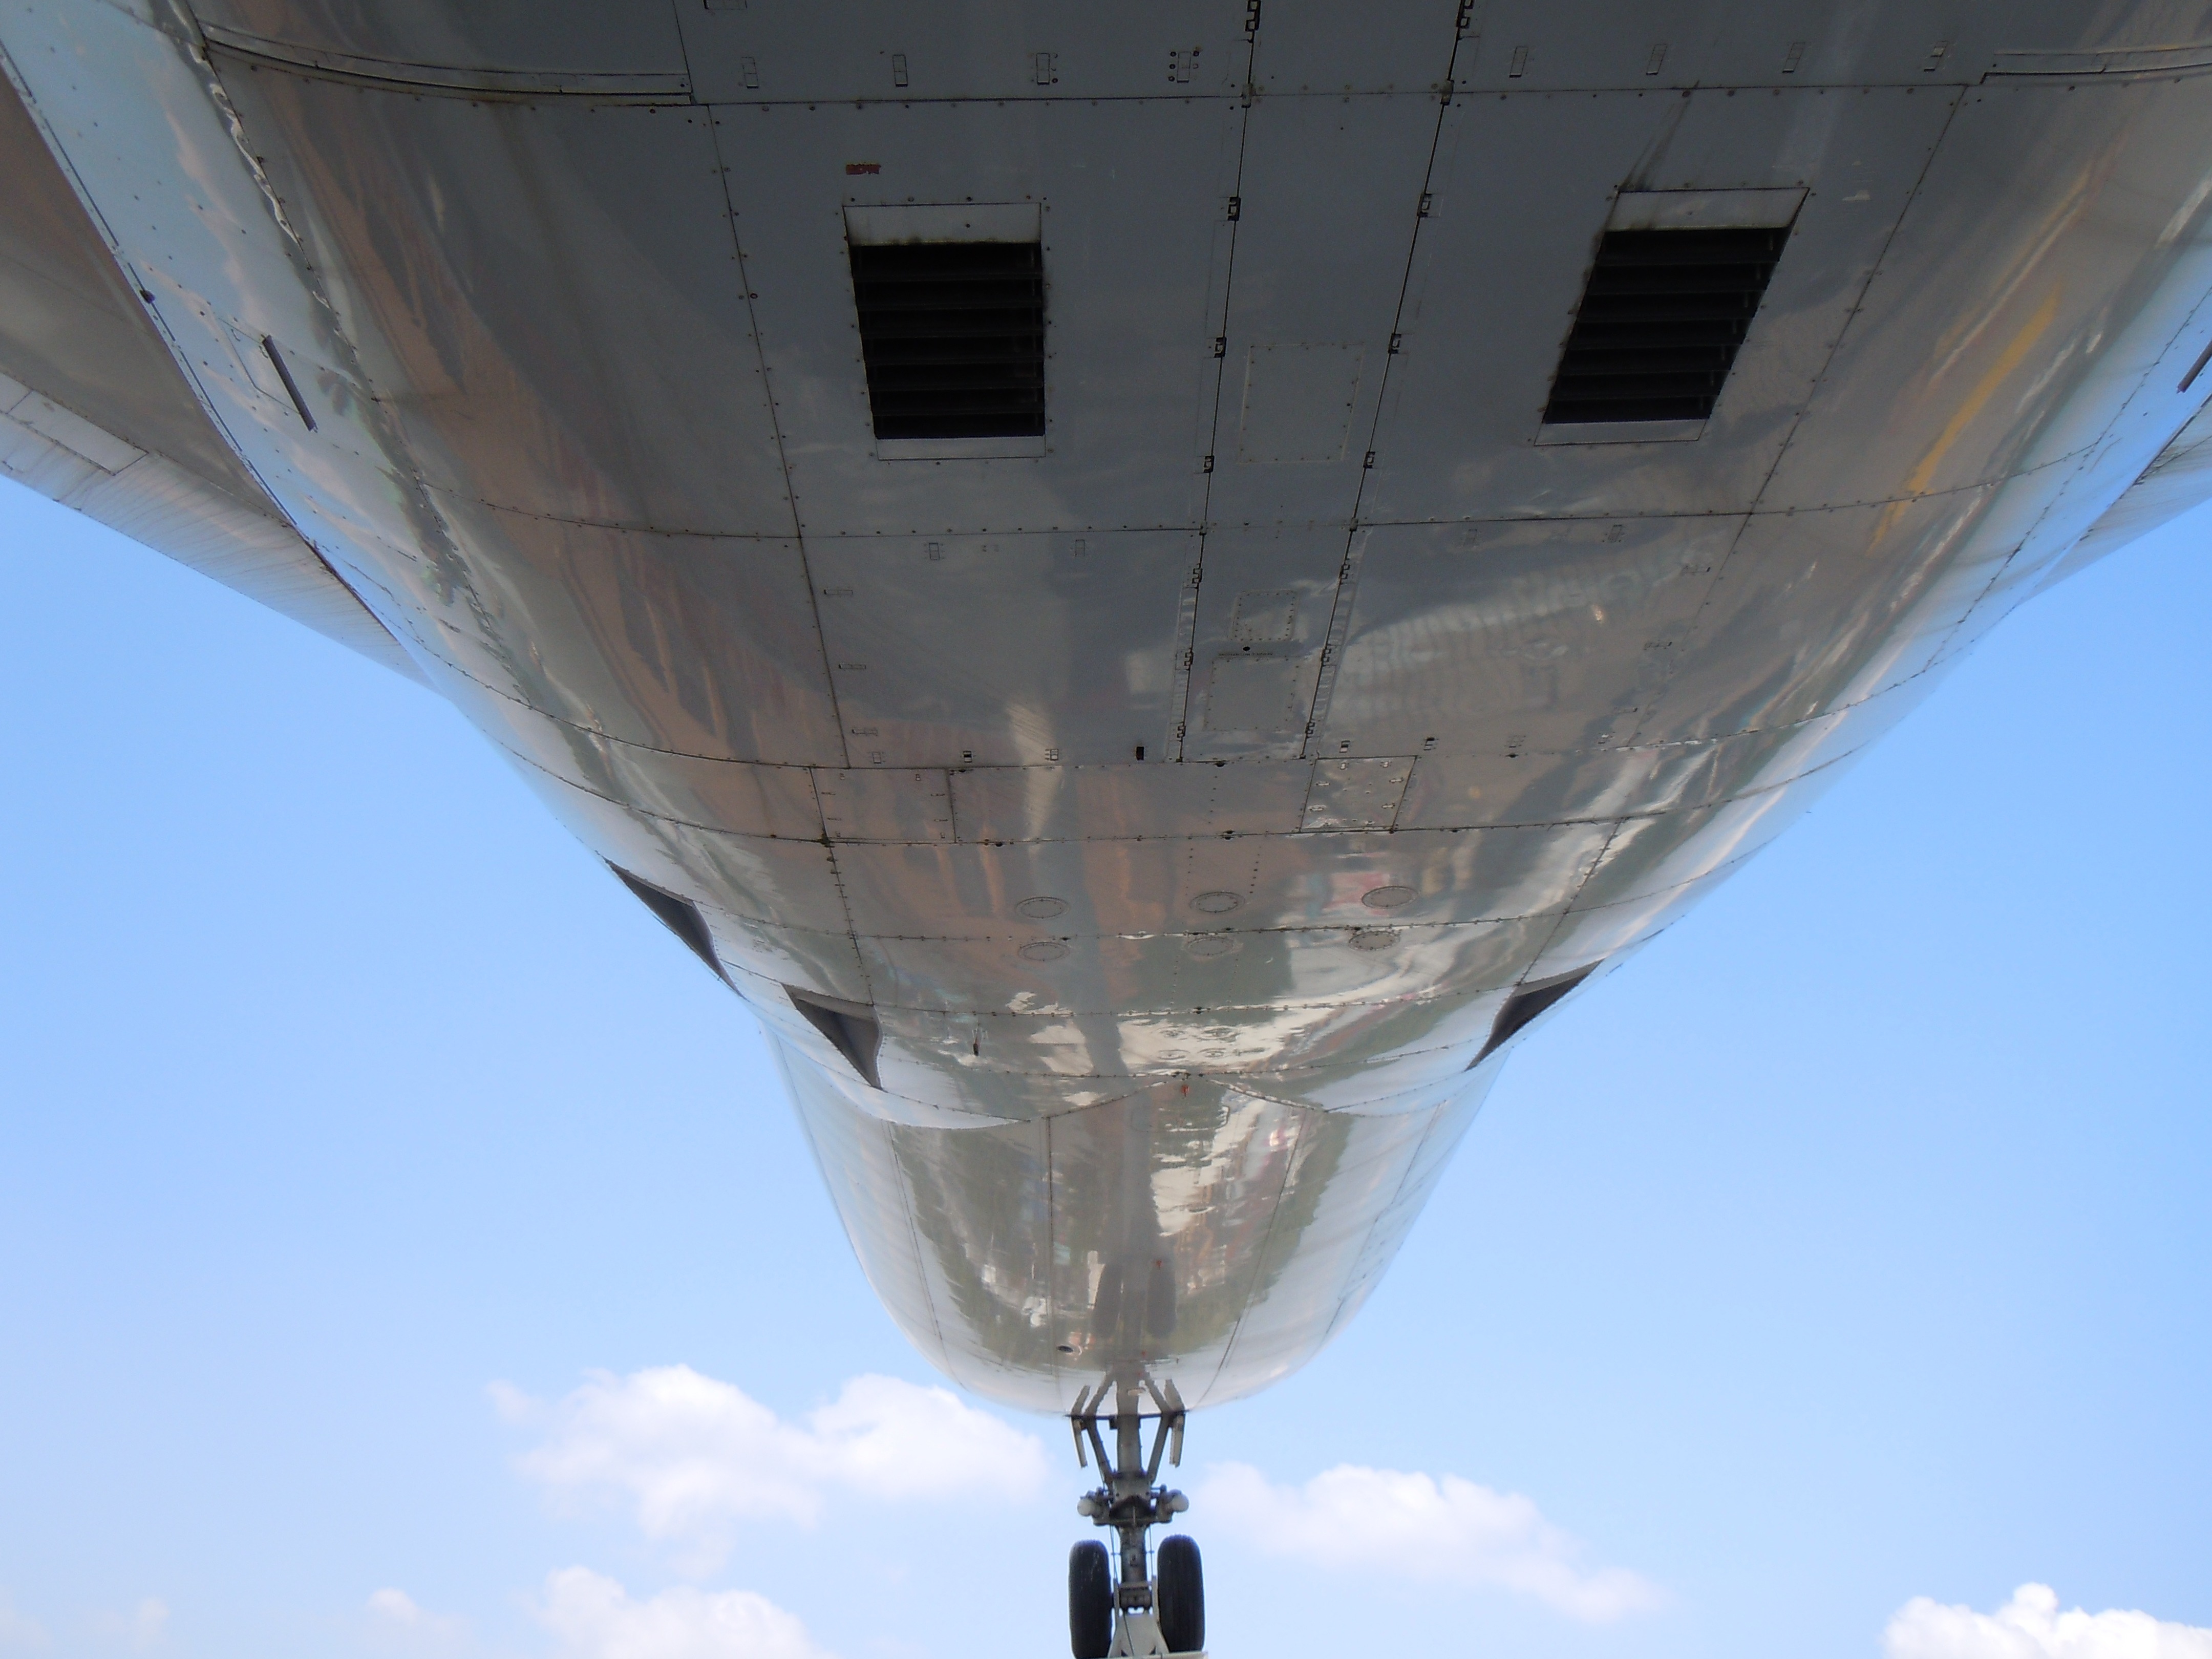
wing, hot air balloon, airplane, aircraft, vehicle, airline, aviation, flight, metal, parachute, start, airliner, parachuting, take off, hot air ballooning, air force, air travel, atmosphere of earth